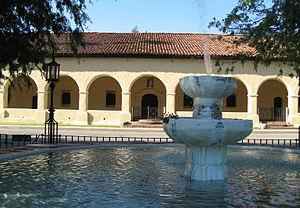
Mission Hills est un quartier de la ville de Los Angeles situé dans la Vallée de San Fernando. La population était de 18 236 habitants en 2009.